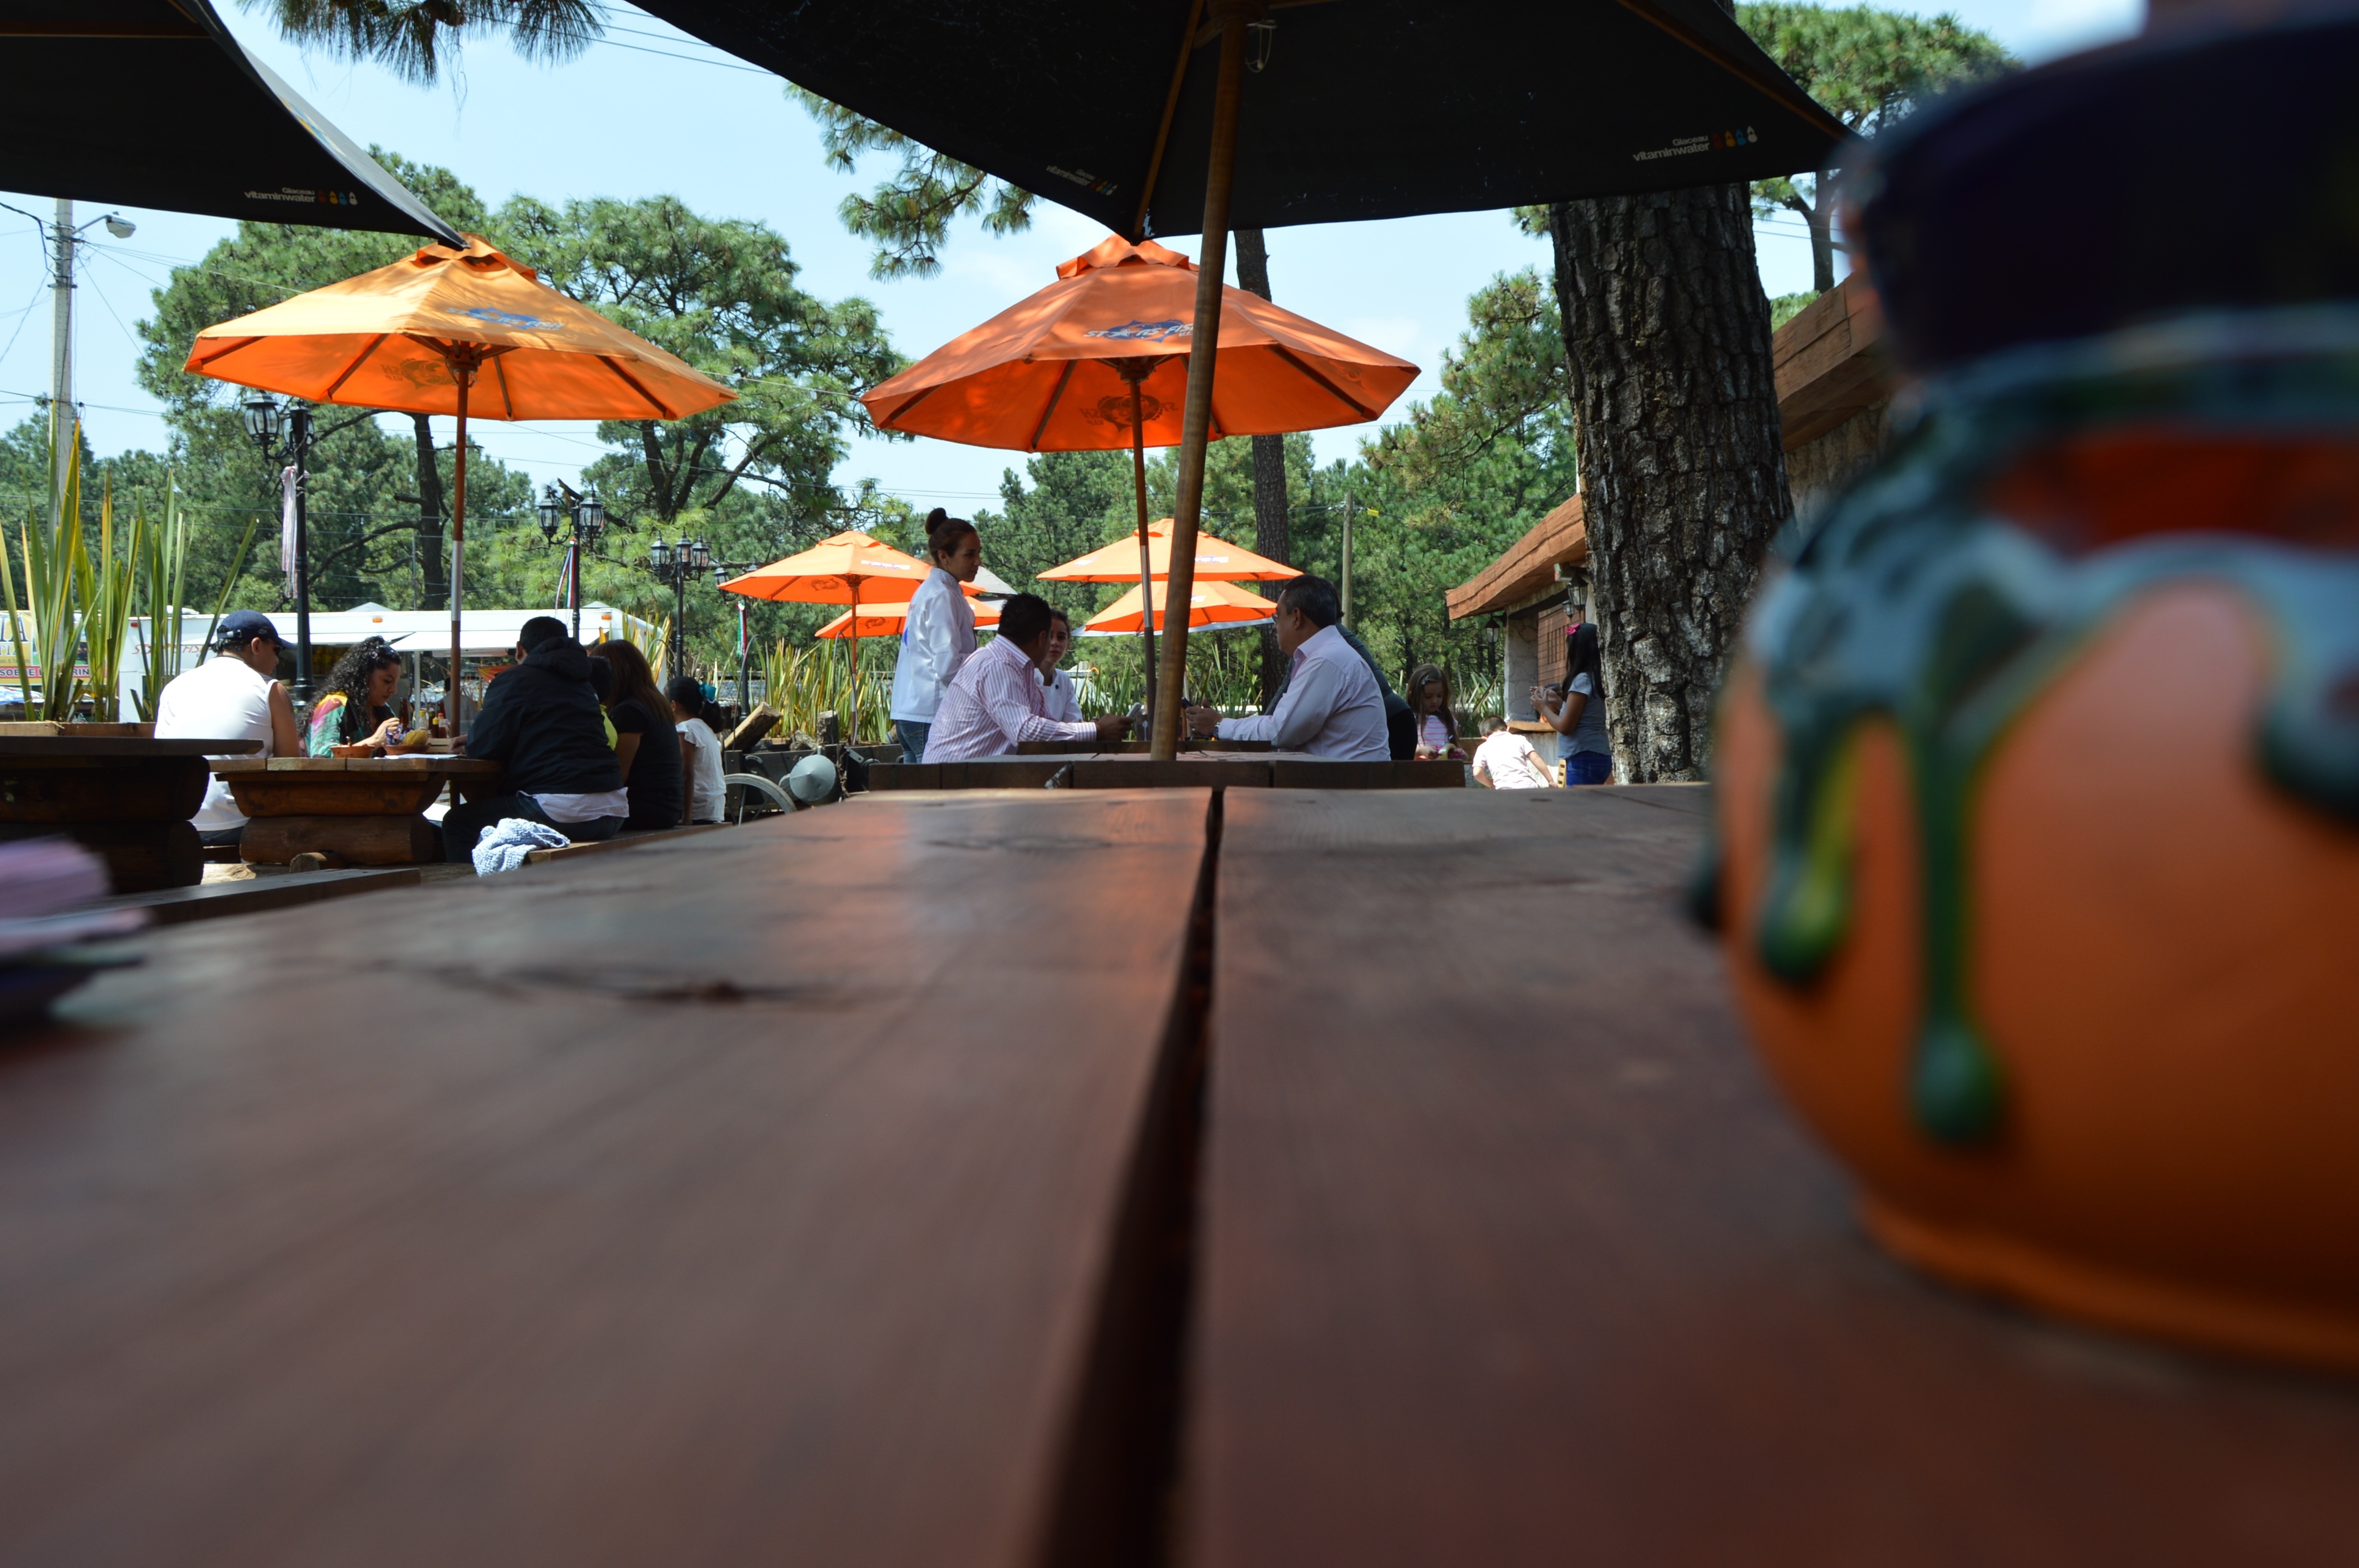
amusement park, color, park